South African Border War

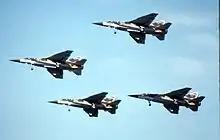
SADF Mirage F1s in close formation. The great distances they had to fly to reach the operational area would prove to be a handicap during Operations Hooper and Packer.

The Tumpo Triangle campaign exposed several flaws in the planning of the South African defence chiefs and general staff. They had estimated quite accurately that their forces would be able to inflict a crushing defeat on FAPLA in the flood plains and open terrain south of Cuito Cuanavale. But they had not anticipated so many Angolan units would survive and establish strong defensive lines in the Tumpo Triangle, or that the addition of Cuban troops there would stiffen the resistance considerably. Further South African miscalculations appeared in the latter phases of the campaign. One was the assumption that the small and highly mobile but lightly armed SADF expeditionary force was suited to mounting frontal attacks on well-prepared defenders supported by dug in artillery west of Cuito. The use of battalions trained and organised for mobile warfare in this manner was in violation of the SADF's own mechanised doctrine. The defending Angolans had ample dug-in artillery and the benefit of air cover: the Soviet Union's increased willingness to supply FAPLA with advanced fighter aircraft and even Soviet pilots on loan posed a serious threat to South African air operations over Cuito Cuanavale. As Soviet involvement grew, and the number of air battles increased, South Africa's air force began encountering MiG-23s flown by well-trained Soviet pilots. Furthermore, Angolan pilots newly trained under Soviet supervision at Lubango were proving more capable of challenging South African fighters. For the first time the SADF began losing aircraft in numbers, indicating the contested extent of the Angolan skies.